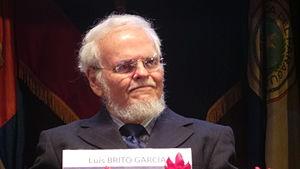
Luis Britto Garcia est un homme de lettres, dramaturge, historien et essayiste vénézuélien, né à Caracas le 9 octobre 1940. En mai 2012, Luis Britto Garcia a été nommé Conseiller de la présidence, par le président Hugo Chávez, au Conseil d'État vénézuélien.